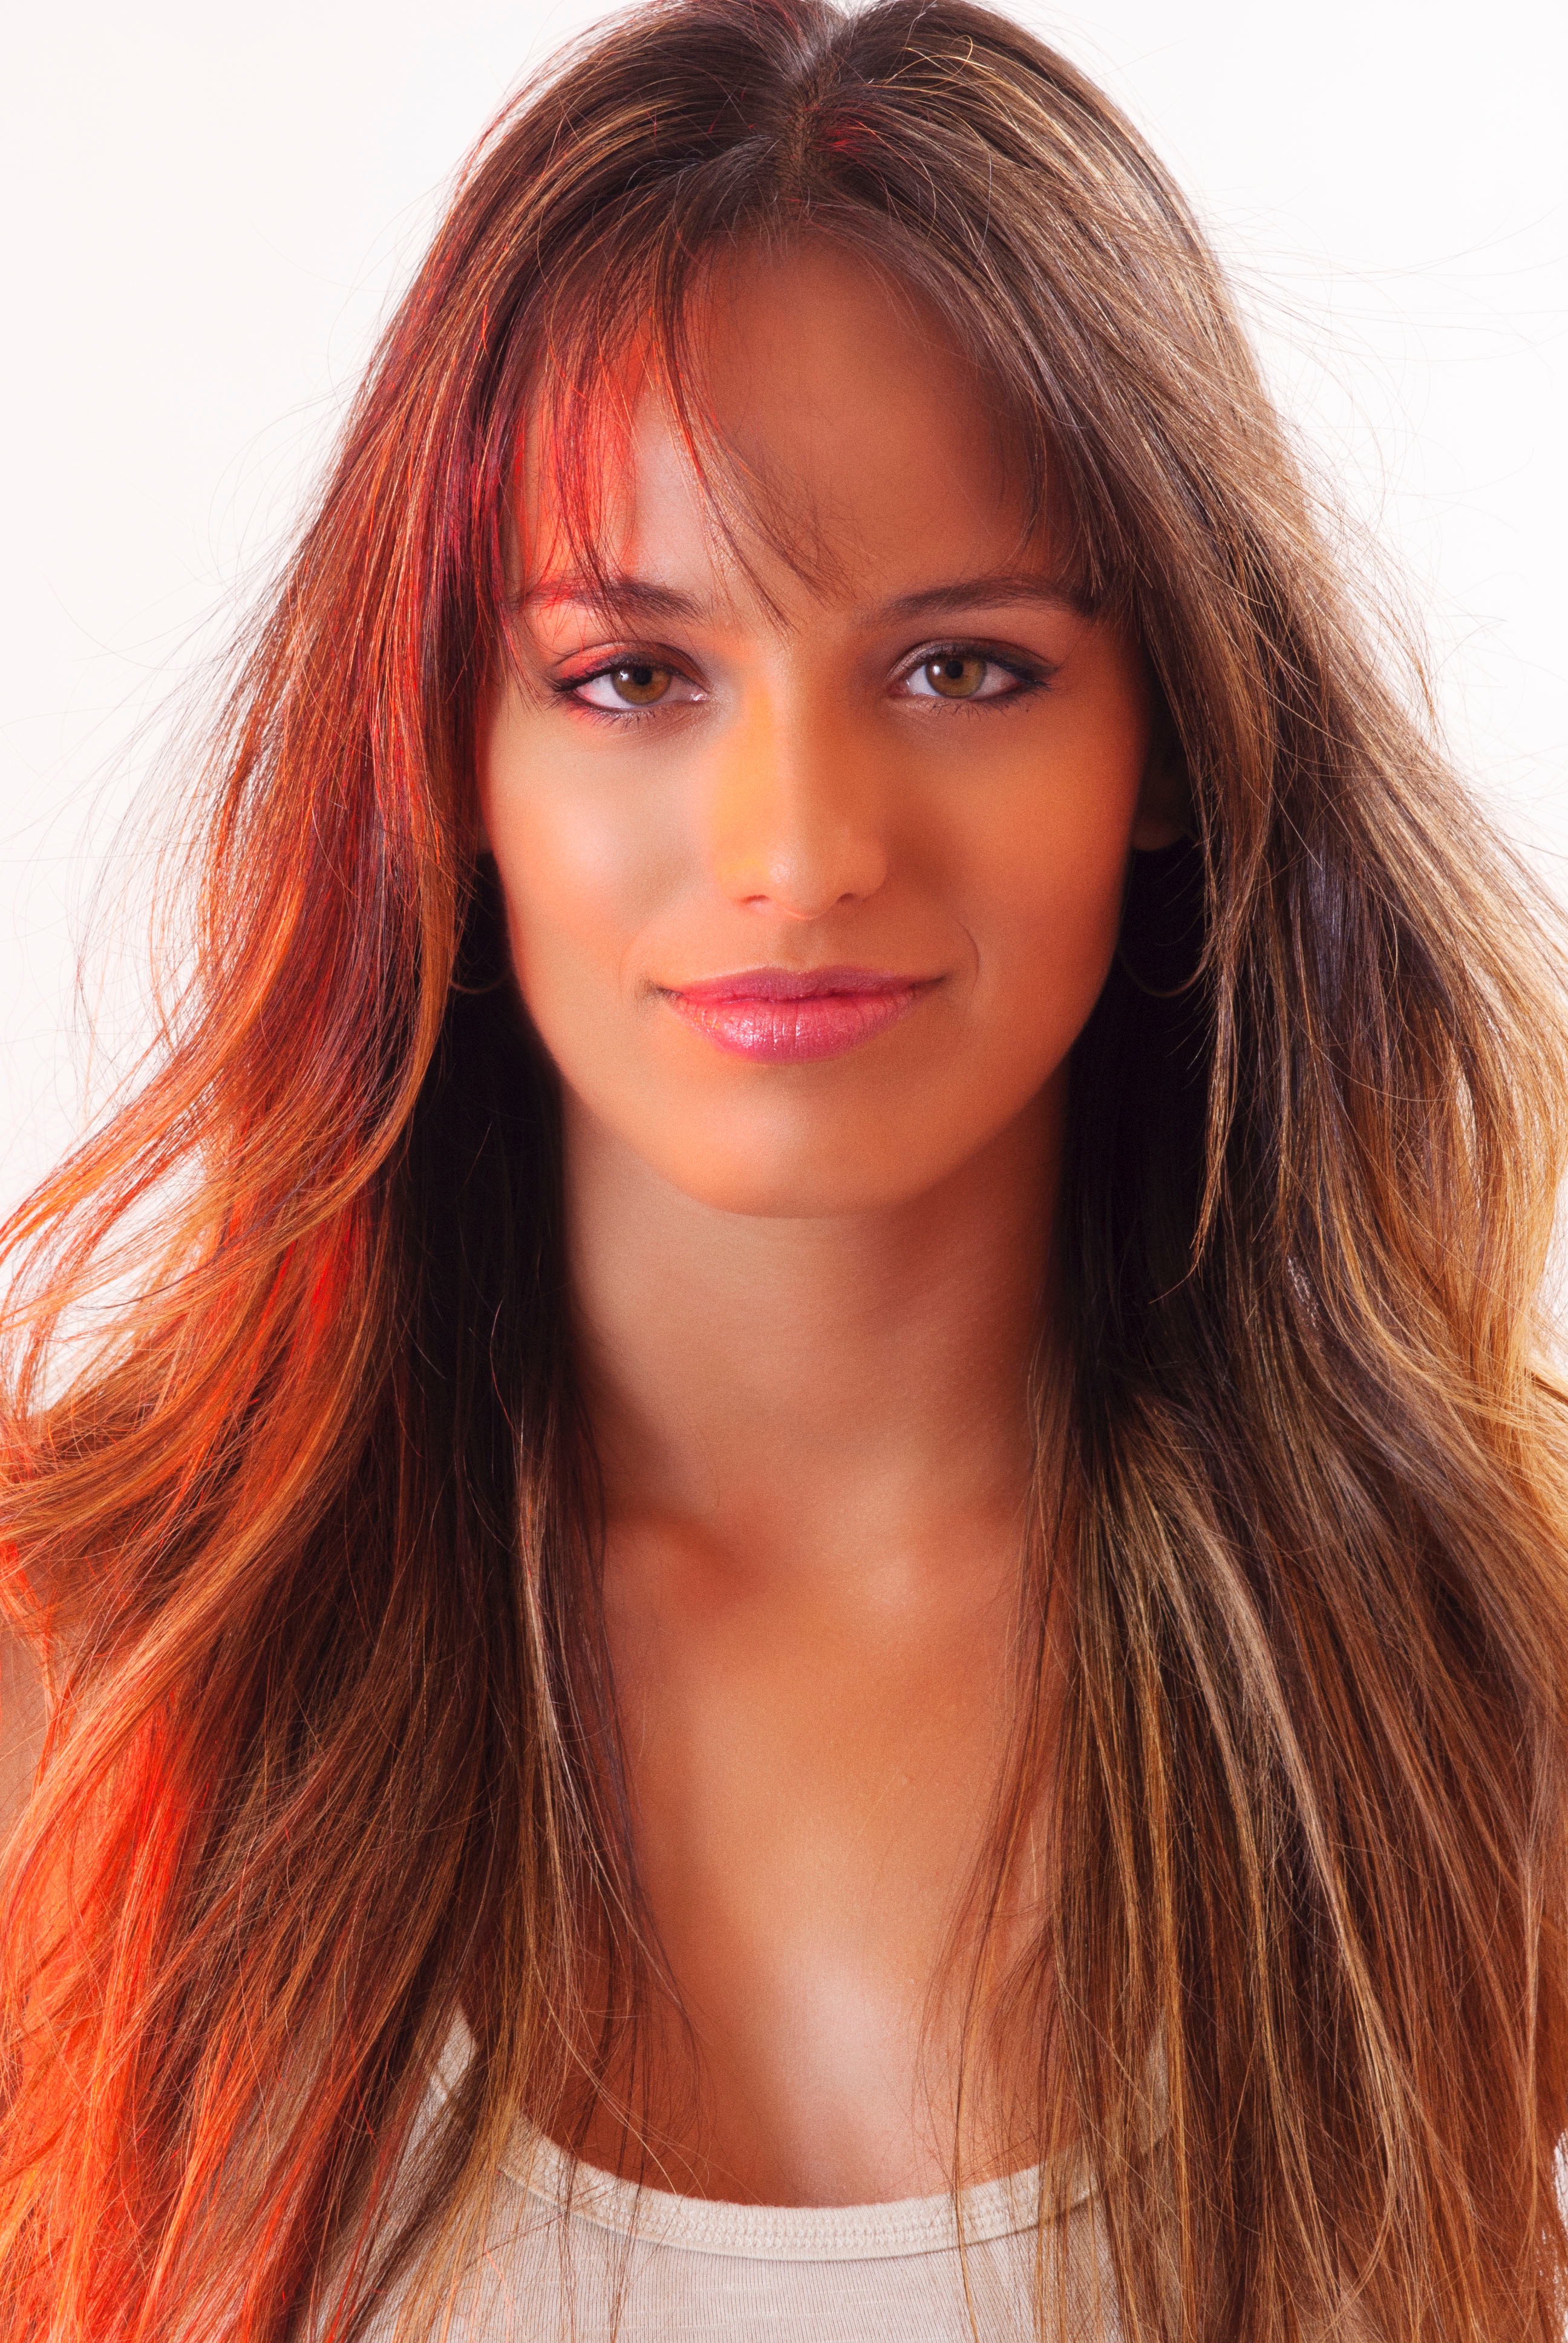
hair, photography, portrait, model, red, color, brown, lip, hairstyle, long hair, red hair, black hair, face, nose, eye, head, skin, beauty, blond, photo shoot, brown hair, bangs, hair coloring, supermodel, human hair color, layered hair